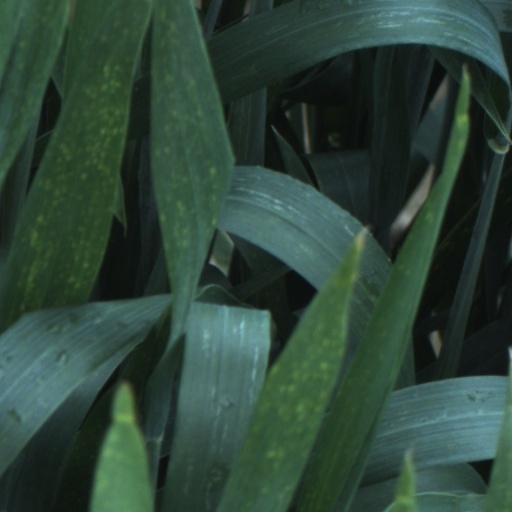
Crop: wheat